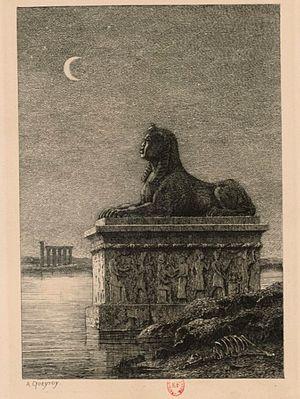
Mathurin Louis Armand Queyroy dit Armand Queyroy est un graveur aquafortiste français.